2007 Cleveland Indians season

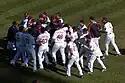
The Indians celebrate clinching the AL Central crown

The 2007 Cleveland Indians season was the 107th season for the franchise. The Indians won the American League Central title for the first time since 2001 on September 23, 2007, with a win over the Oakland Athletics. They played for the American League title before losing to the Boston Red Sox in seven games.